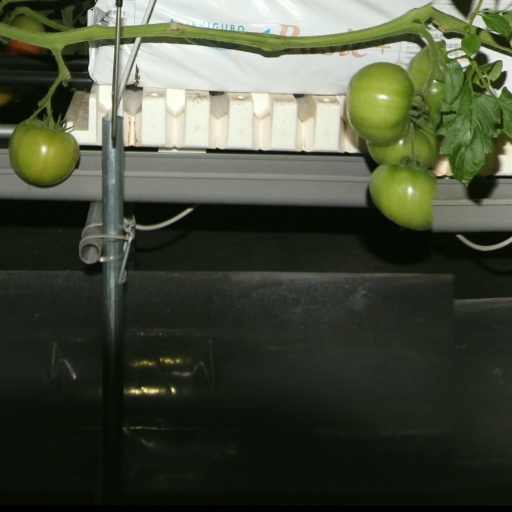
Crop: tomato